RWB 330

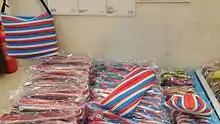
RWB 330 Pencil Cases and Wallets

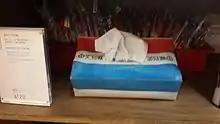
RWB 330 Tissue Box Cover

Since 2000, Mr. Wong Ping-pui, Stanley has integrated red-white-blue into his artwork. People called him the father of red-white-blue for promoting the positive spirit of Hong Kong through red-white-blue.